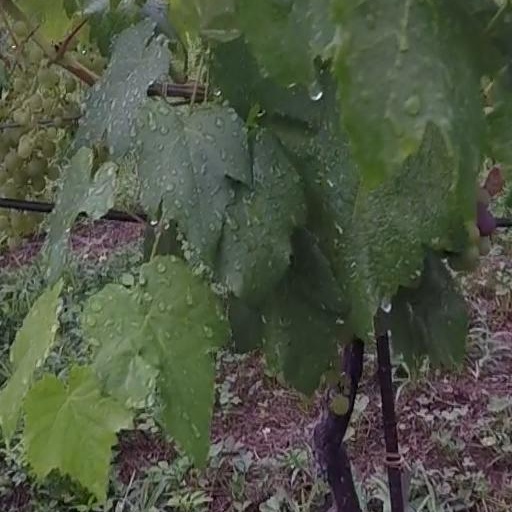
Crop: grape